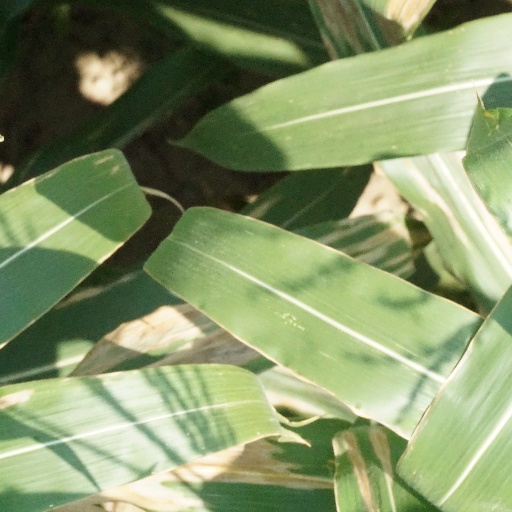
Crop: maize; corn